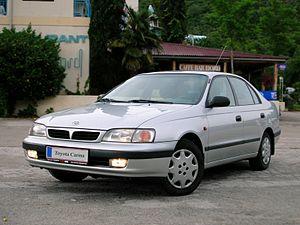
La Toyota Carina est une familiale japonaise, produite de décembre 1970 à 2001. Elle est généralement considérée comme une version 4 portes de la Celica avec laquelle elle partage la plateforme. Cependant, les premières générations de Carina eurent également des versions 2 portes.